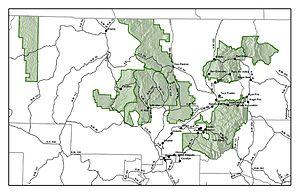
La forêt nationale Carson est une forêt nationale des États-Unis dans le Nord du Nouveau-Mexique. Elle recouvre 6 070 km² et est administrée par l'Office national des forêts des États-Unis. La politique dite « d'usage mixte » de l'Office des forêts autorise son utilisation pour les loisirs, le pâturage et l'extraction de ressources naturelles.